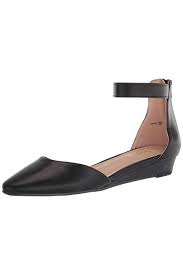
Label: Ballet Flat